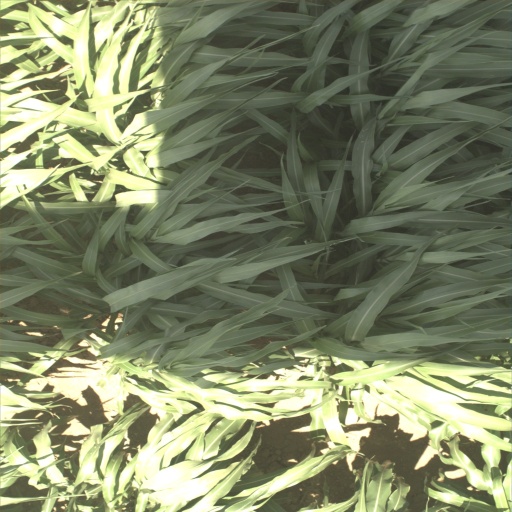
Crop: sorghum